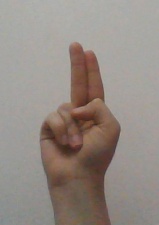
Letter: taa